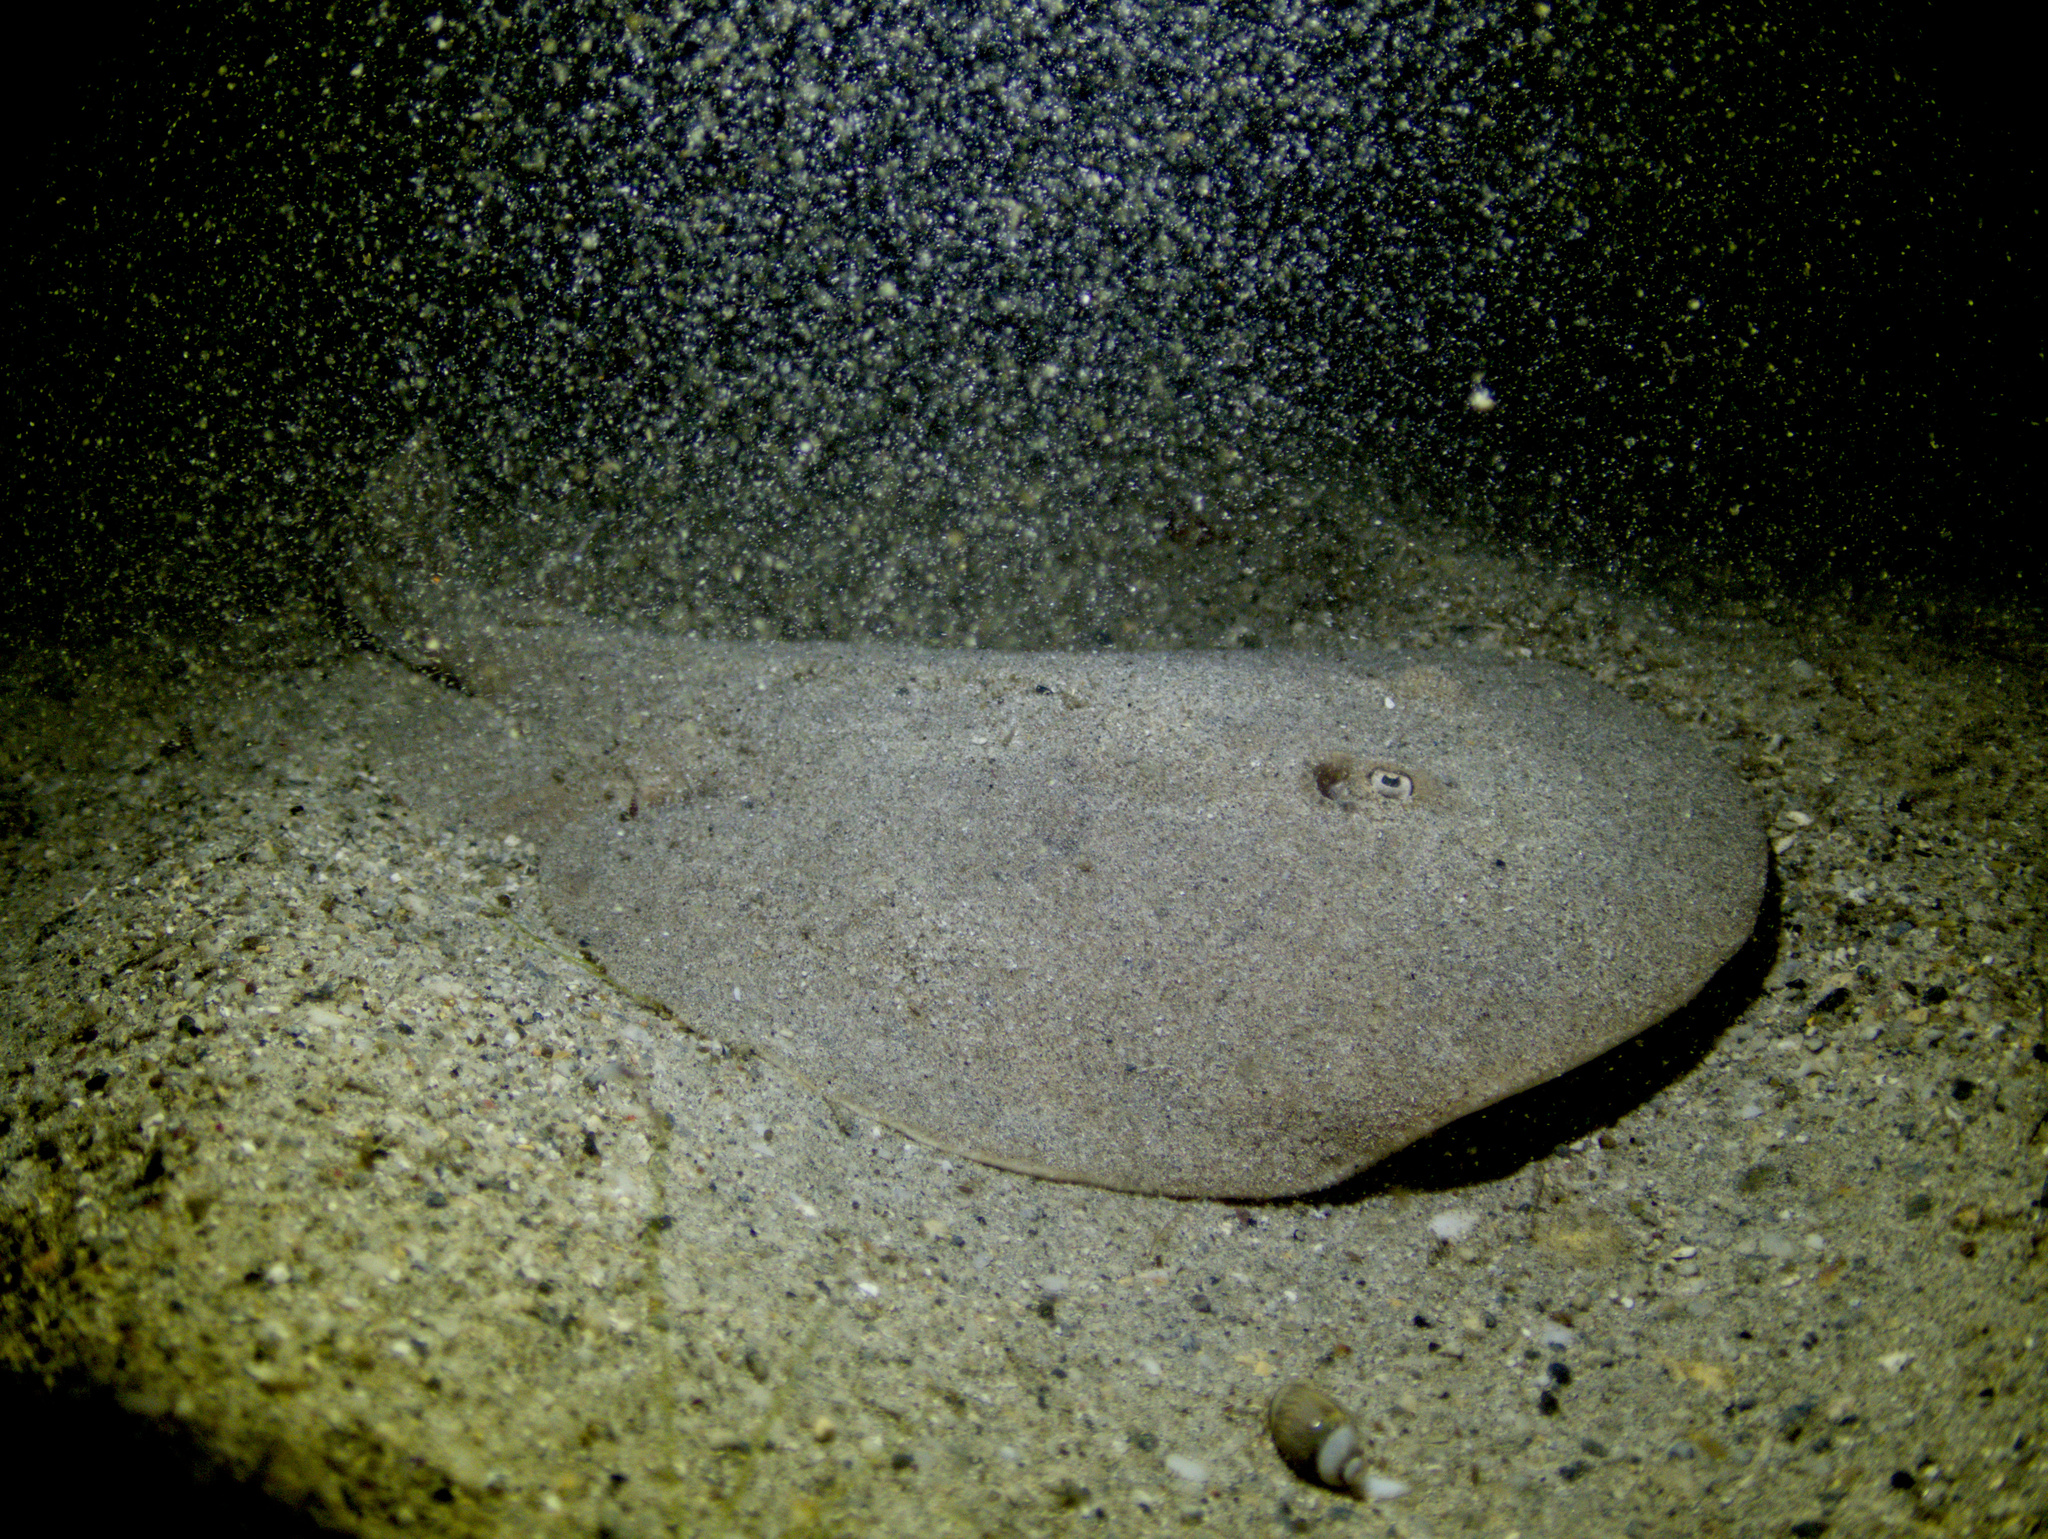
fish (species not among the labelled classes)